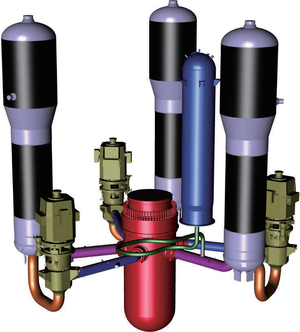
Le Hualong-1, aussi connu sous la dénomination HPR-1000, est un réacteur nucléaire à eau pressurisée chinois. Développé par la China General Nuclear Power Corporation et la Compagnie nucléaire nationale chinoise, il est basé sur les conceptions des ACPR-1000 et ACP-1000, tous deux également inspirés du CPY français.